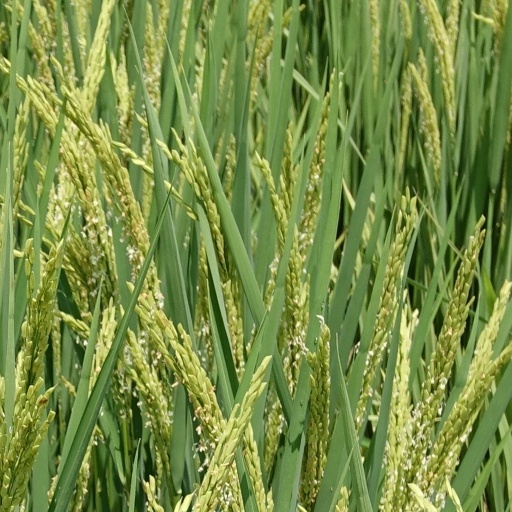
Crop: rice